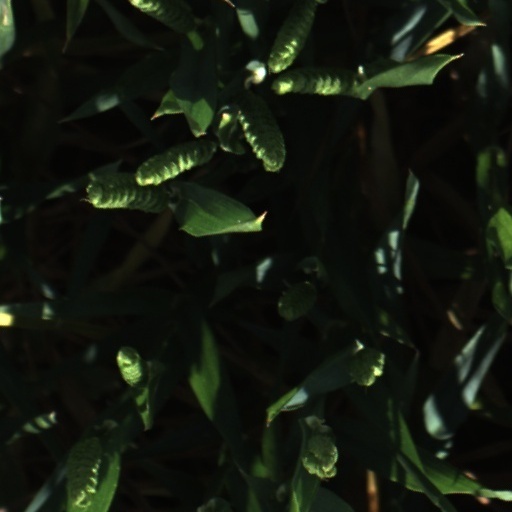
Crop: wheat